Goanna

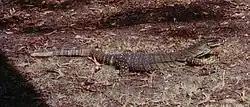
A goanna at Grey Gum picnic area at Mount Coot-tha, Queensland, Australia

Like most native fauna, goannas are rather wary of human intrusions into their habitat, and most likely run away (into the scrub, up a tree, or into the water, depending on the species). A goanna is a rather swift mover, and when pressed, sprints short distances on its hind legs.